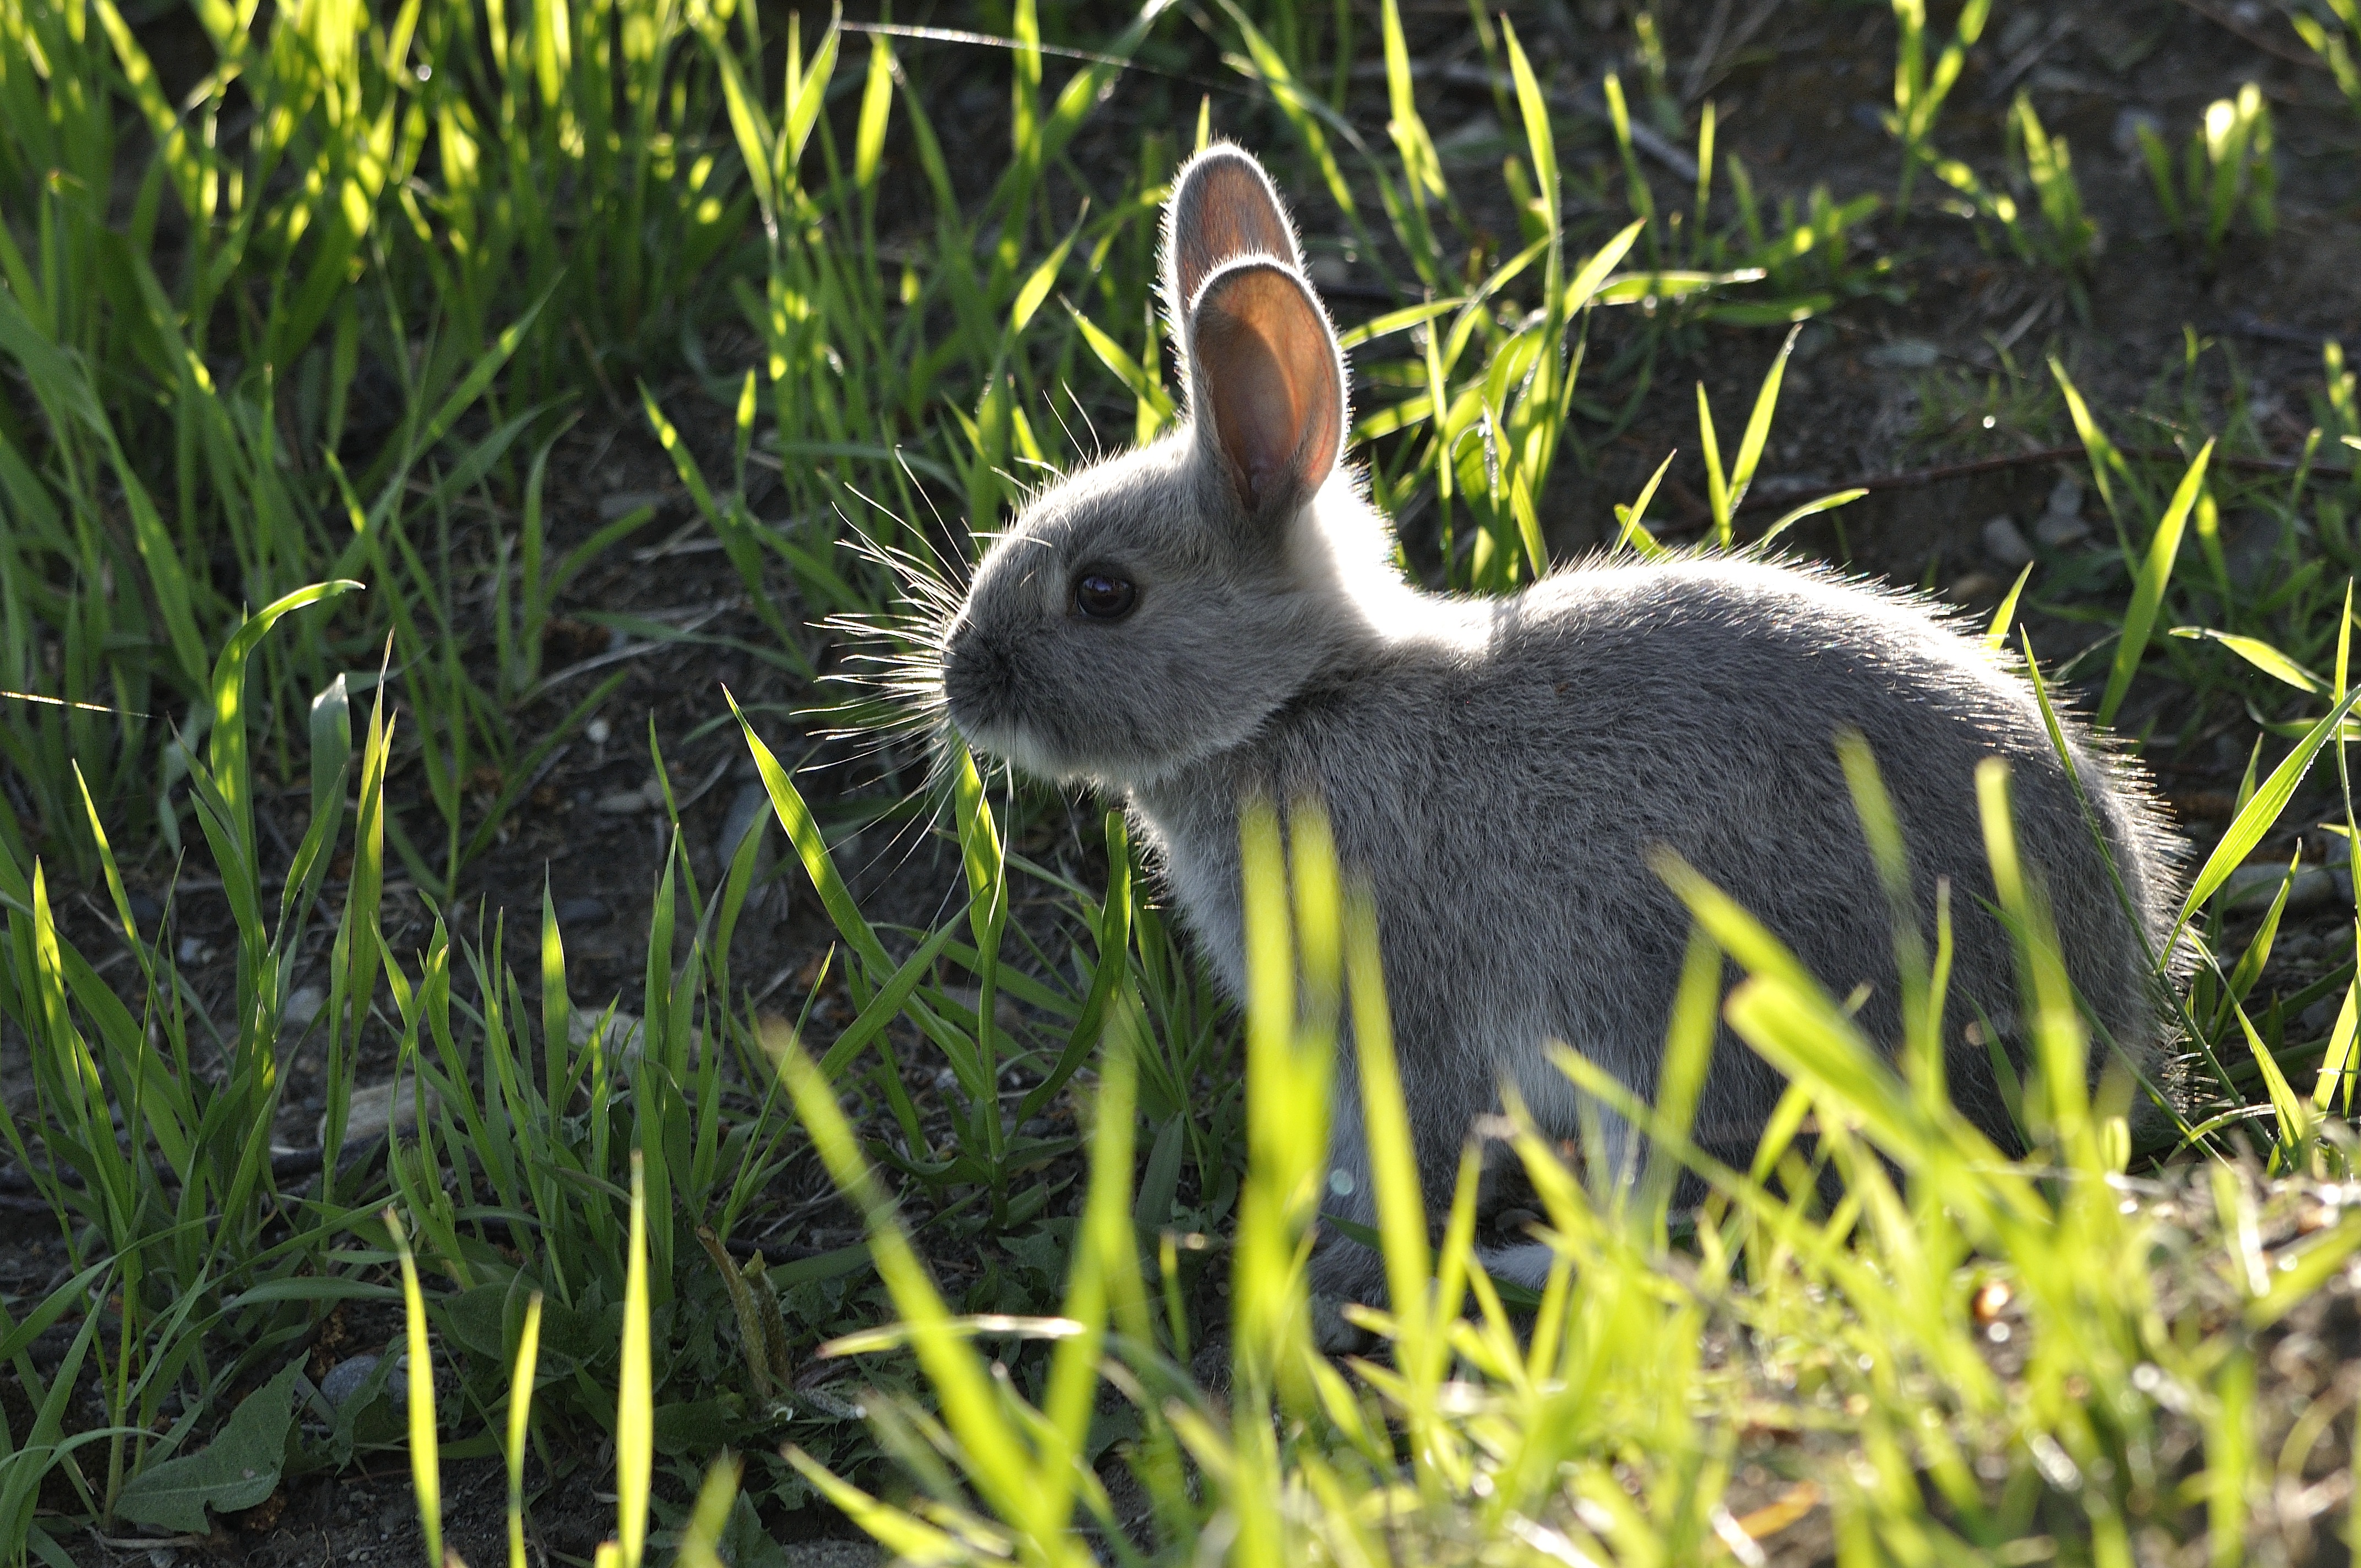
nature, grass, meadow, prairie, animal, cute, wildlife, fur, mammal, fauna, rabbit, hare, feeding, whiskers, little, vertebrate, real, easter, bunny, cute animals, domestic rabbit, rabits and hares